Mercury Comet

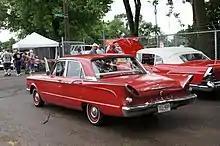
1960 Comet sedan with original lettering.

At their debut, the split grille was replaced by one more in keeping with Mercury's design themes, but the canted elliptical taillights, first seen on the Edsel prototype, were used and carried the "E" (Edsel) part number on them. While the short-lived 1960 Edsels used elliptical-shaped taillights, the lenses used on both cars differed in length and width. Certain other parts from the 1959 Edsel parts bin, including the parking lights and dashboard knobs, were used on the first-year Comet. Keys for the 1960 and 1961 Comets were shaped like Edsel keys, with the center bar of the "E" removed to form a "C".